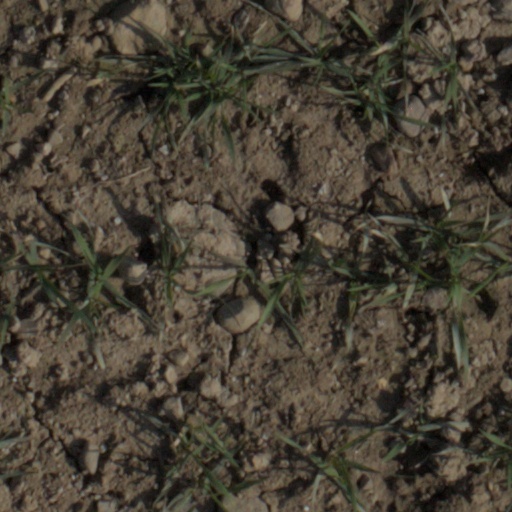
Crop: wheat